Abbie Howard Hunt Stuart

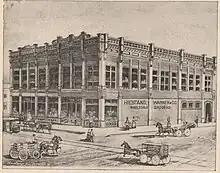
The Stuart Block, from 1891 Olympia Tribune Souvenir Edition

The building housed retail stores including a grocery story and later on a Crombie's Drug Store. The commercial retail stores were in the ground floor while on the second floor housed studios and offices.